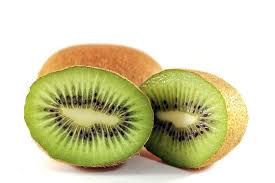
Label: Kiwi